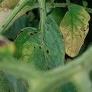
Crop: Tomato
Condition: alternaria-d